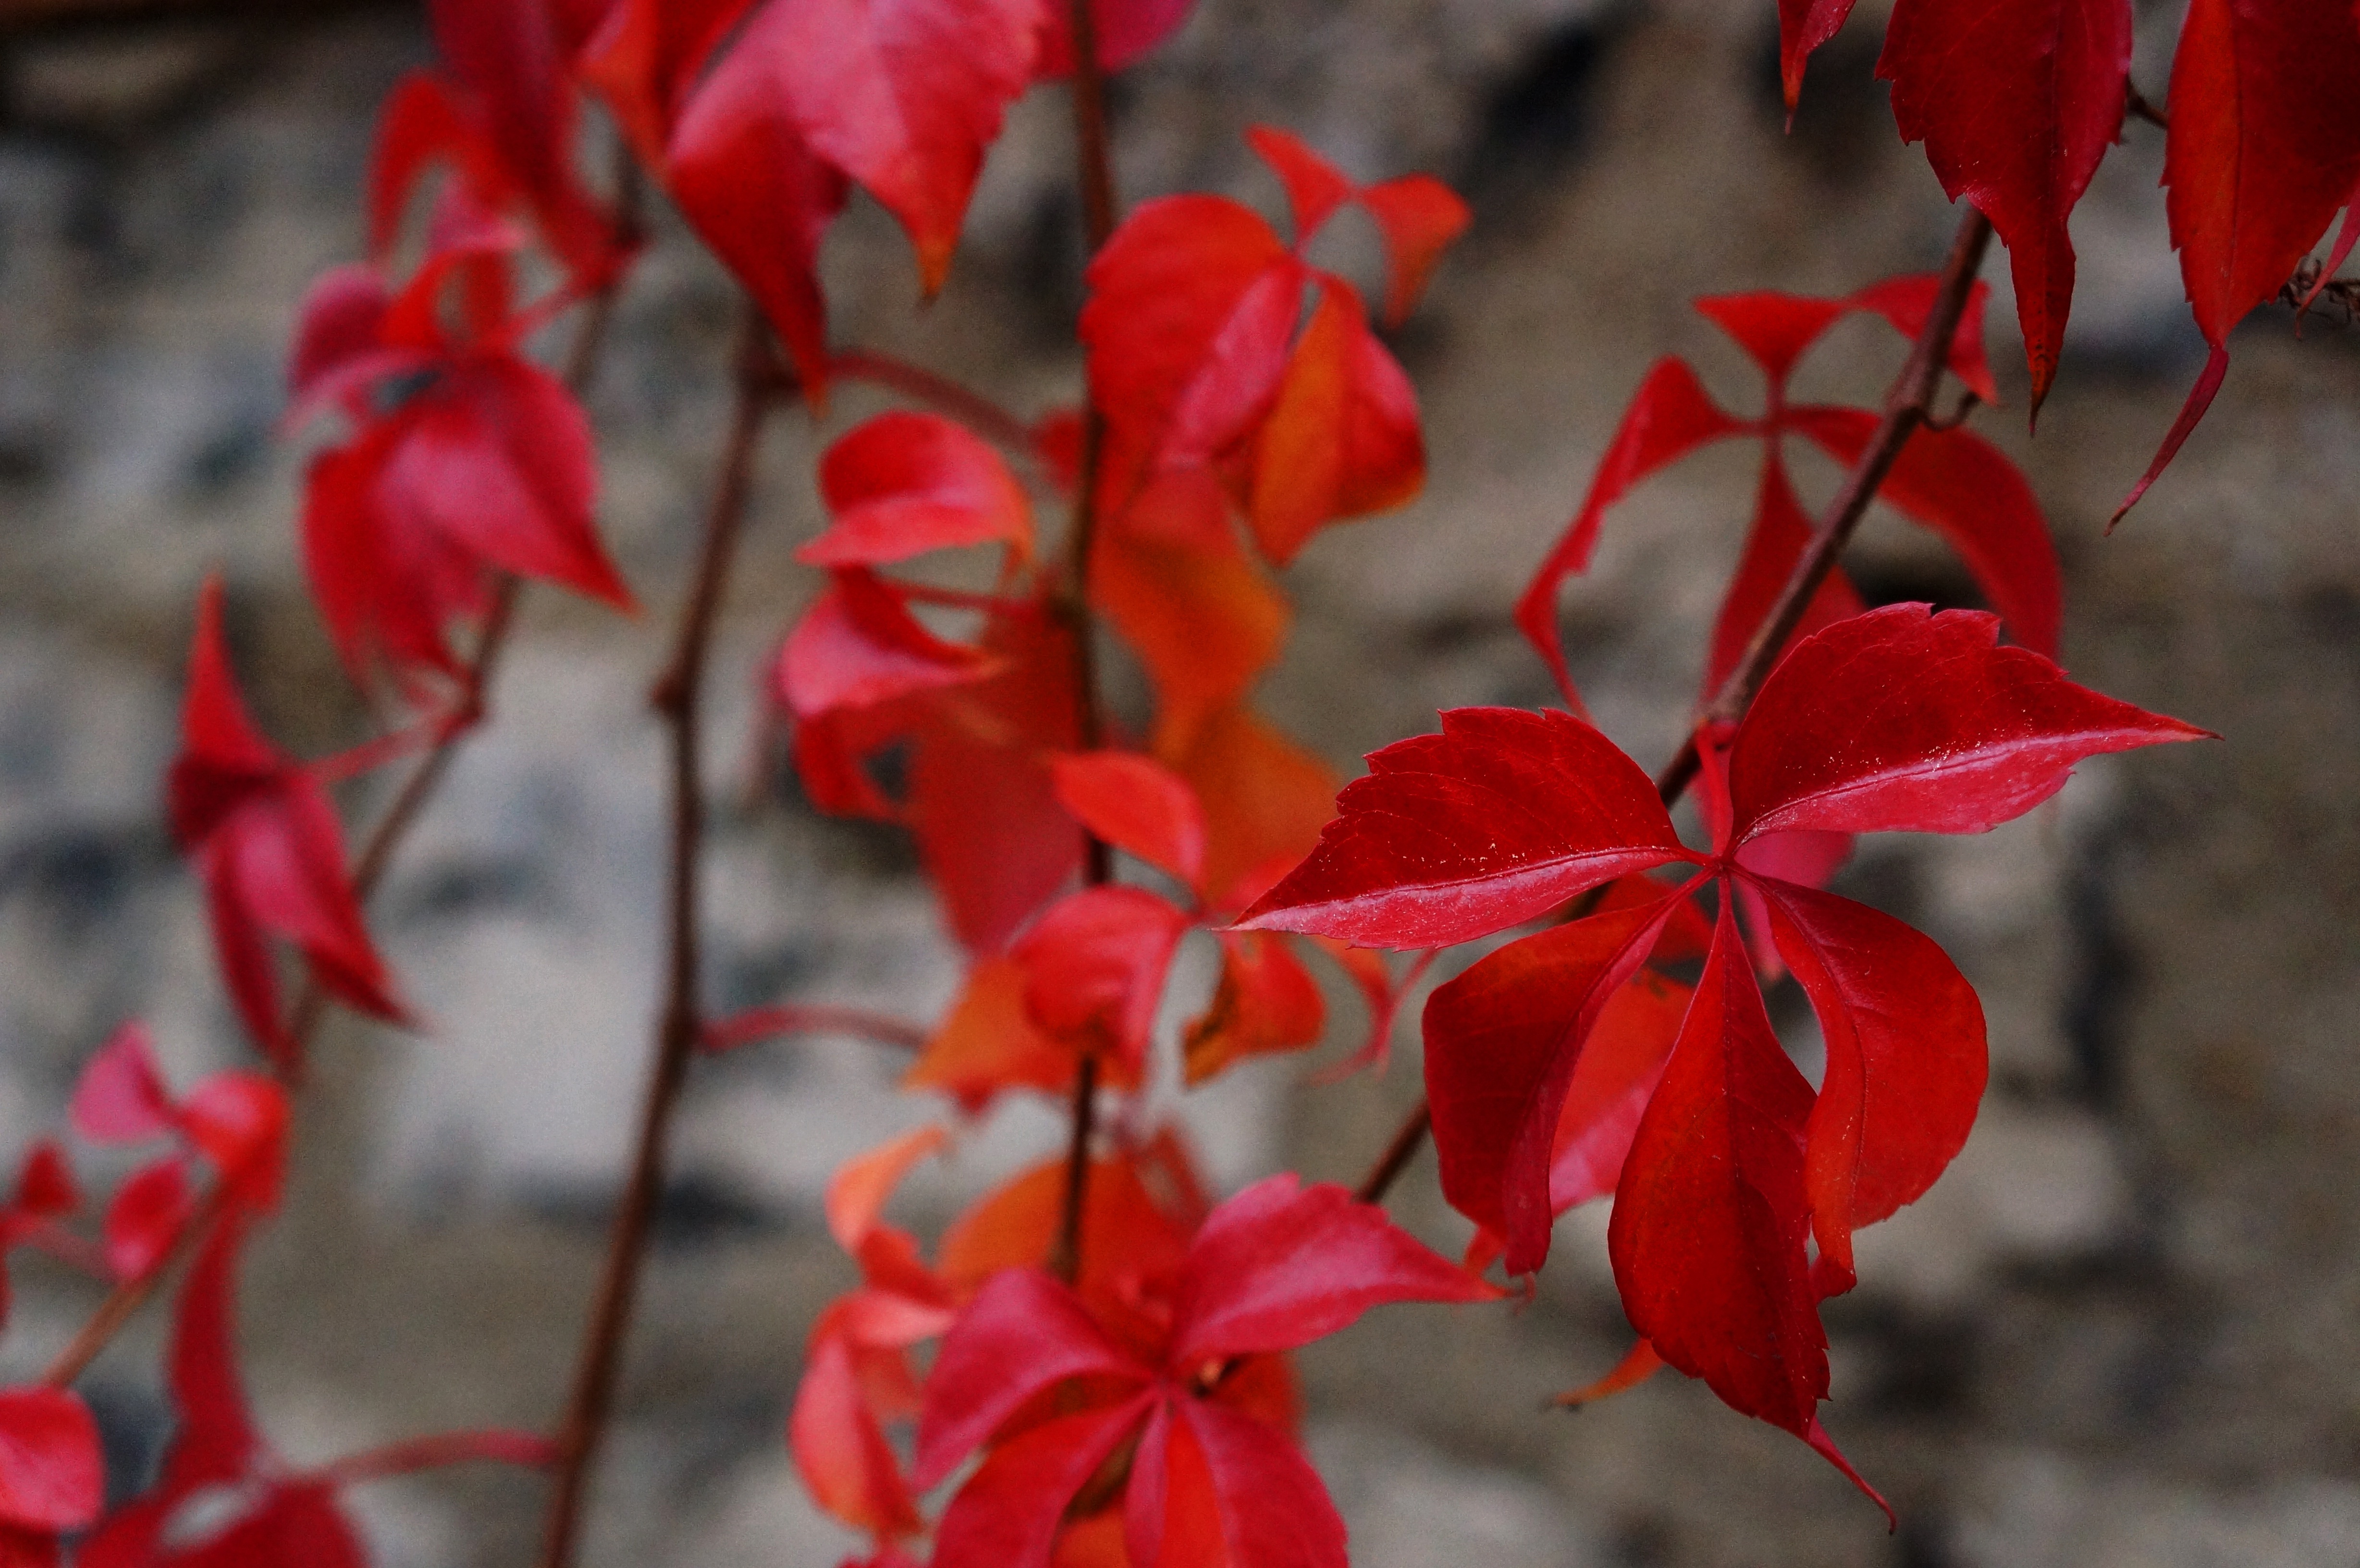
plant, leaf, flower, petal, red, autumn, botany, flora, shrub, macro photography, flowering plant, land plant